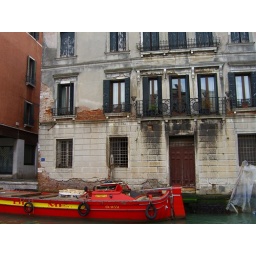
red boat in Venice